Small Wild Goose Pagoda

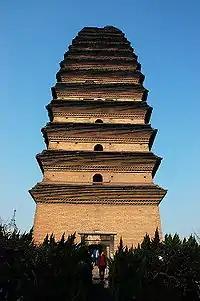
Another view of the Small Wild Goose Pagoda

The Small Wild Goose Pagoda, sometimes Little Wild Goose Pagoda, is one of two significant pagodas in Xi'an, Shaanxi, China, the site of the old Han and Tang capital Chang'an. The other notable pagoda is the Giant Wild Goose Pagoda, originally built in 652 and restored in 704. This pagoda, along with the Giant Wild Goose Pagoda and other sites along the Silk Road, was inscribed in 2014 on the UNESCO World Heritage List as the World Heritage Site.